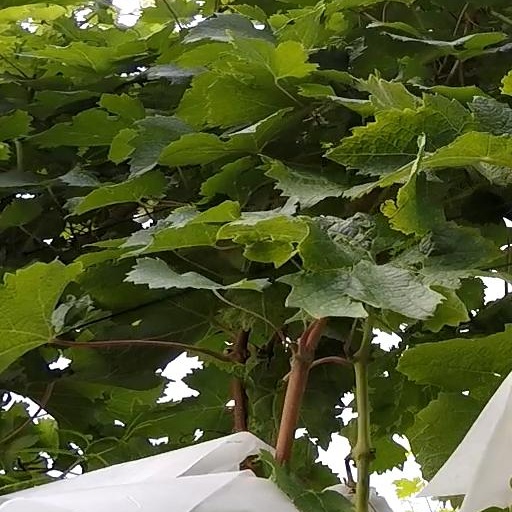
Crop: grape